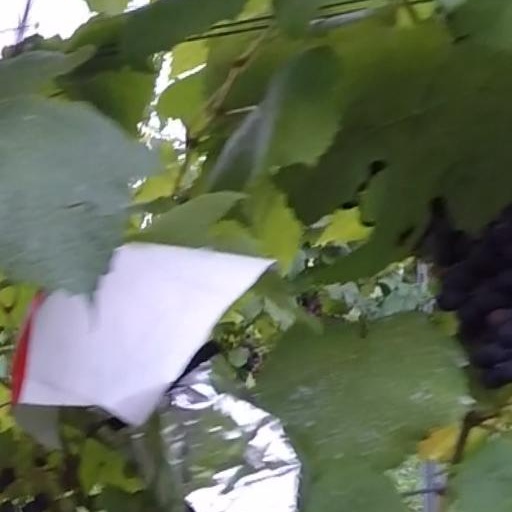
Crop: grape